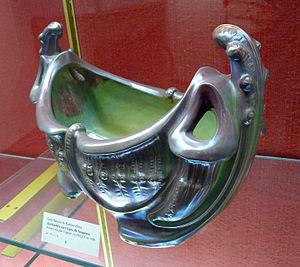
Jardinière aux tiges de fougères, grès flammé de Rambervillers, forme créée en 1900 par Eugène Gatelet (1874-1932)
Eugène Charles Gatelet, dit Eugène Gatelet, né le 9 mars 1874 à Nancy et mort le 1ᵉʳ janvier 1932, est un sculpteur, modeleur et statuaire français.